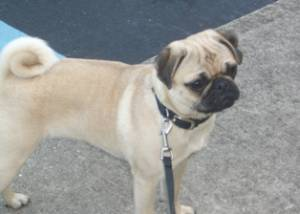
Breed: pug